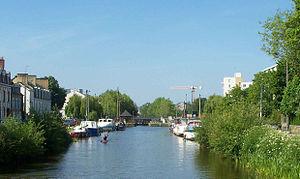
Canal d'Ille-et-Rance, écluse Saint-Martin en entrant dans Rennes, mai 2014.
La Vilaine est un fleuve de l’ouest de la France, en Bretagne. Elle prend sa source à l’ouest du département de la Mayenne avant de traverser l’Ille-et-Vilaine d’est en ouest puis du nord au sud après Rennes. Elle se jette dans l’océan Atlantique entre les communes de Arzal et de Pénestin toutes deux dans le département du Morbihan.
Le canal d'Ille-et-Rance est un canal français à petit gabarit qui relie les villes de Rennes et de Saint-Malo.